Alfa Romeo 6C

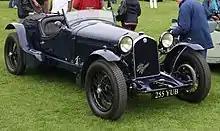
1933 6C 1900 Gran Turismo Touring Superleggera Spyder.

The 6C 2300 (2,309 cc, 70 x 100 mm) was designed by Vittorio Jano as a lower-cost alternative to the 8C. In 1934 Alfa Romeo had become a state-owned enterprise. That year, a new 6C model with a newly designed and larger engine was presented. Chassis technology, however, had been taken from the predecessor.